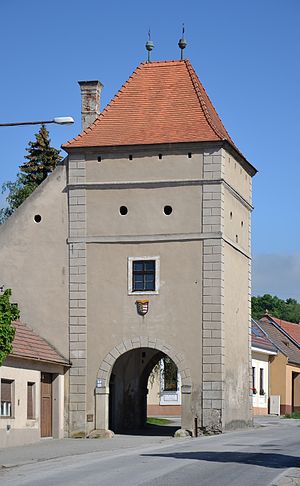
Modra
Modra er en by i regionen Bratislava det i vestlige Slovakiet. Byen har et areal på 49,624 km² og en befolkning på 8.704 indbyggere.